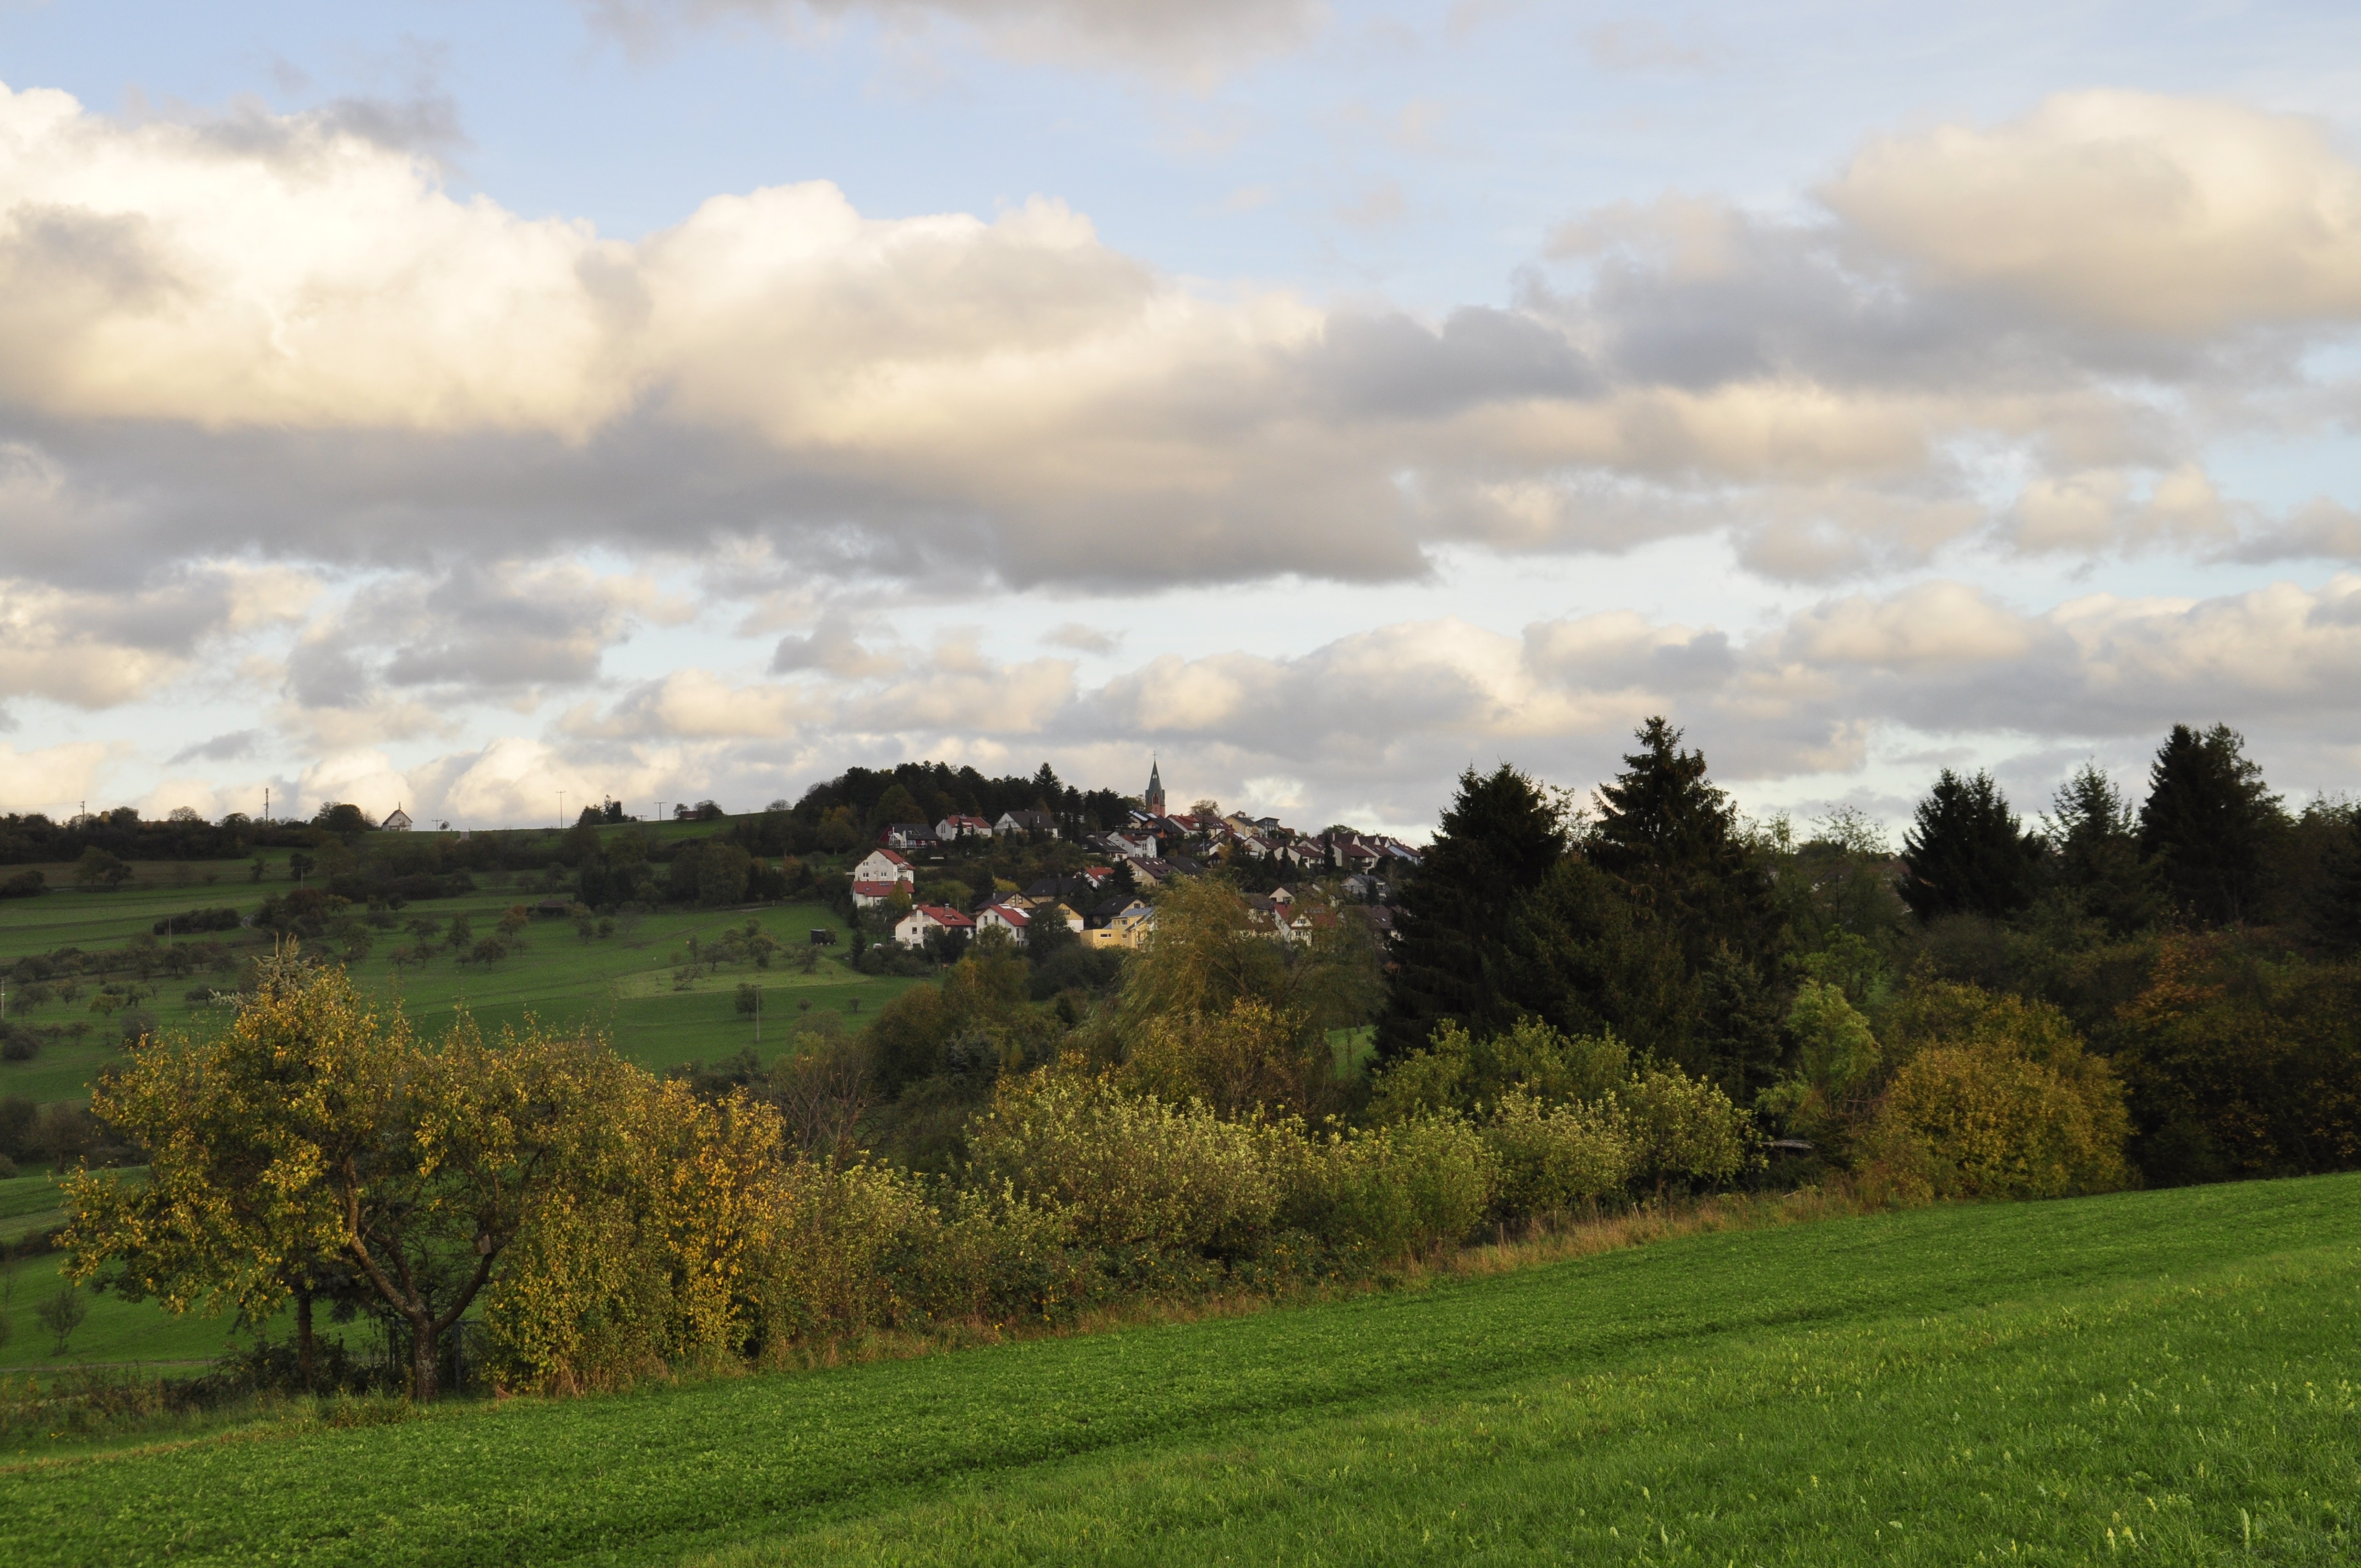
landscape, tree, nature, grass, mountain, cloud, sky, field, farm, lawn, meadow, prairie, morning, hill, flower, mountain range, green, pasture, autumn, agriculture, plain, autumn mood, grassland, germany, habitat, autumn colours, rural area, enz, geographical feature, mountainous landforms, petra s hner